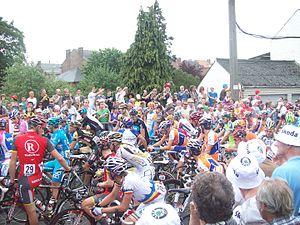
Peloton au départ de la 3e étape du Tour de France 2010 à Wanze, province de Liège, Belgique.